Nationalist Party (Iceland)

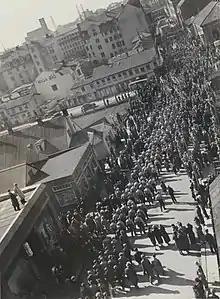
Nationalist march in Reykjavík, ca. 1930s.

The Nationalist Party was a minor Icelandic political party that espoused a limited form of fascism before and during the Second World War.